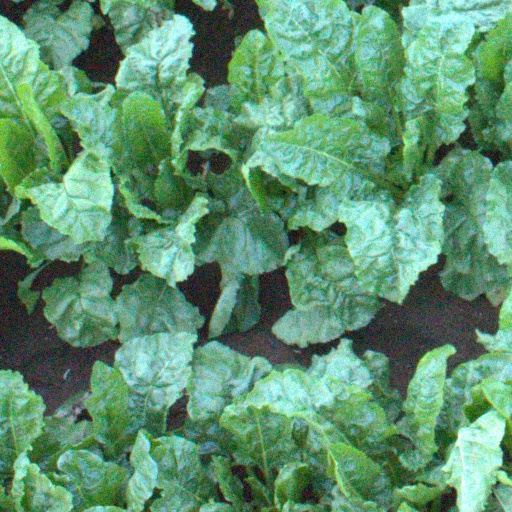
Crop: sugar beet